Death and Nightingales

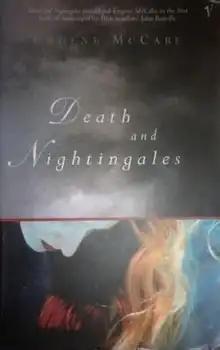
1992 edition

1883, County Fermanagh, Ireland. On Beth Winters' twenty-third birthday, decades of pain and betrayal finally build to a devastating climax.